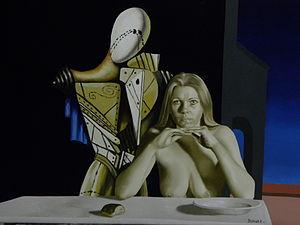
Photo de toile de Roland Delcol. Huile sur toile.
Roland Delcol, né le 24 janvier 1942 à Saint-Gilles, est un artiste peintre et dessinateur belge.